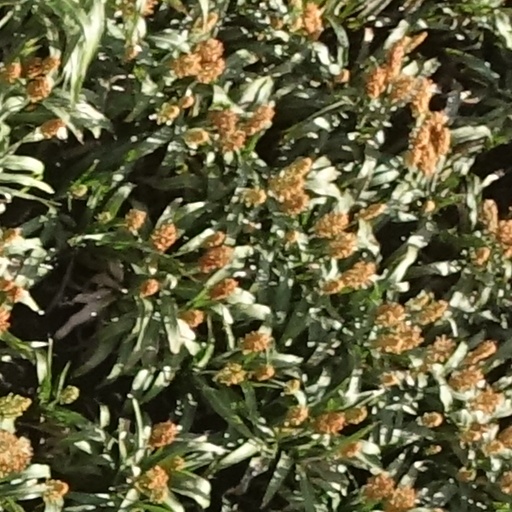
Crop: sorghum